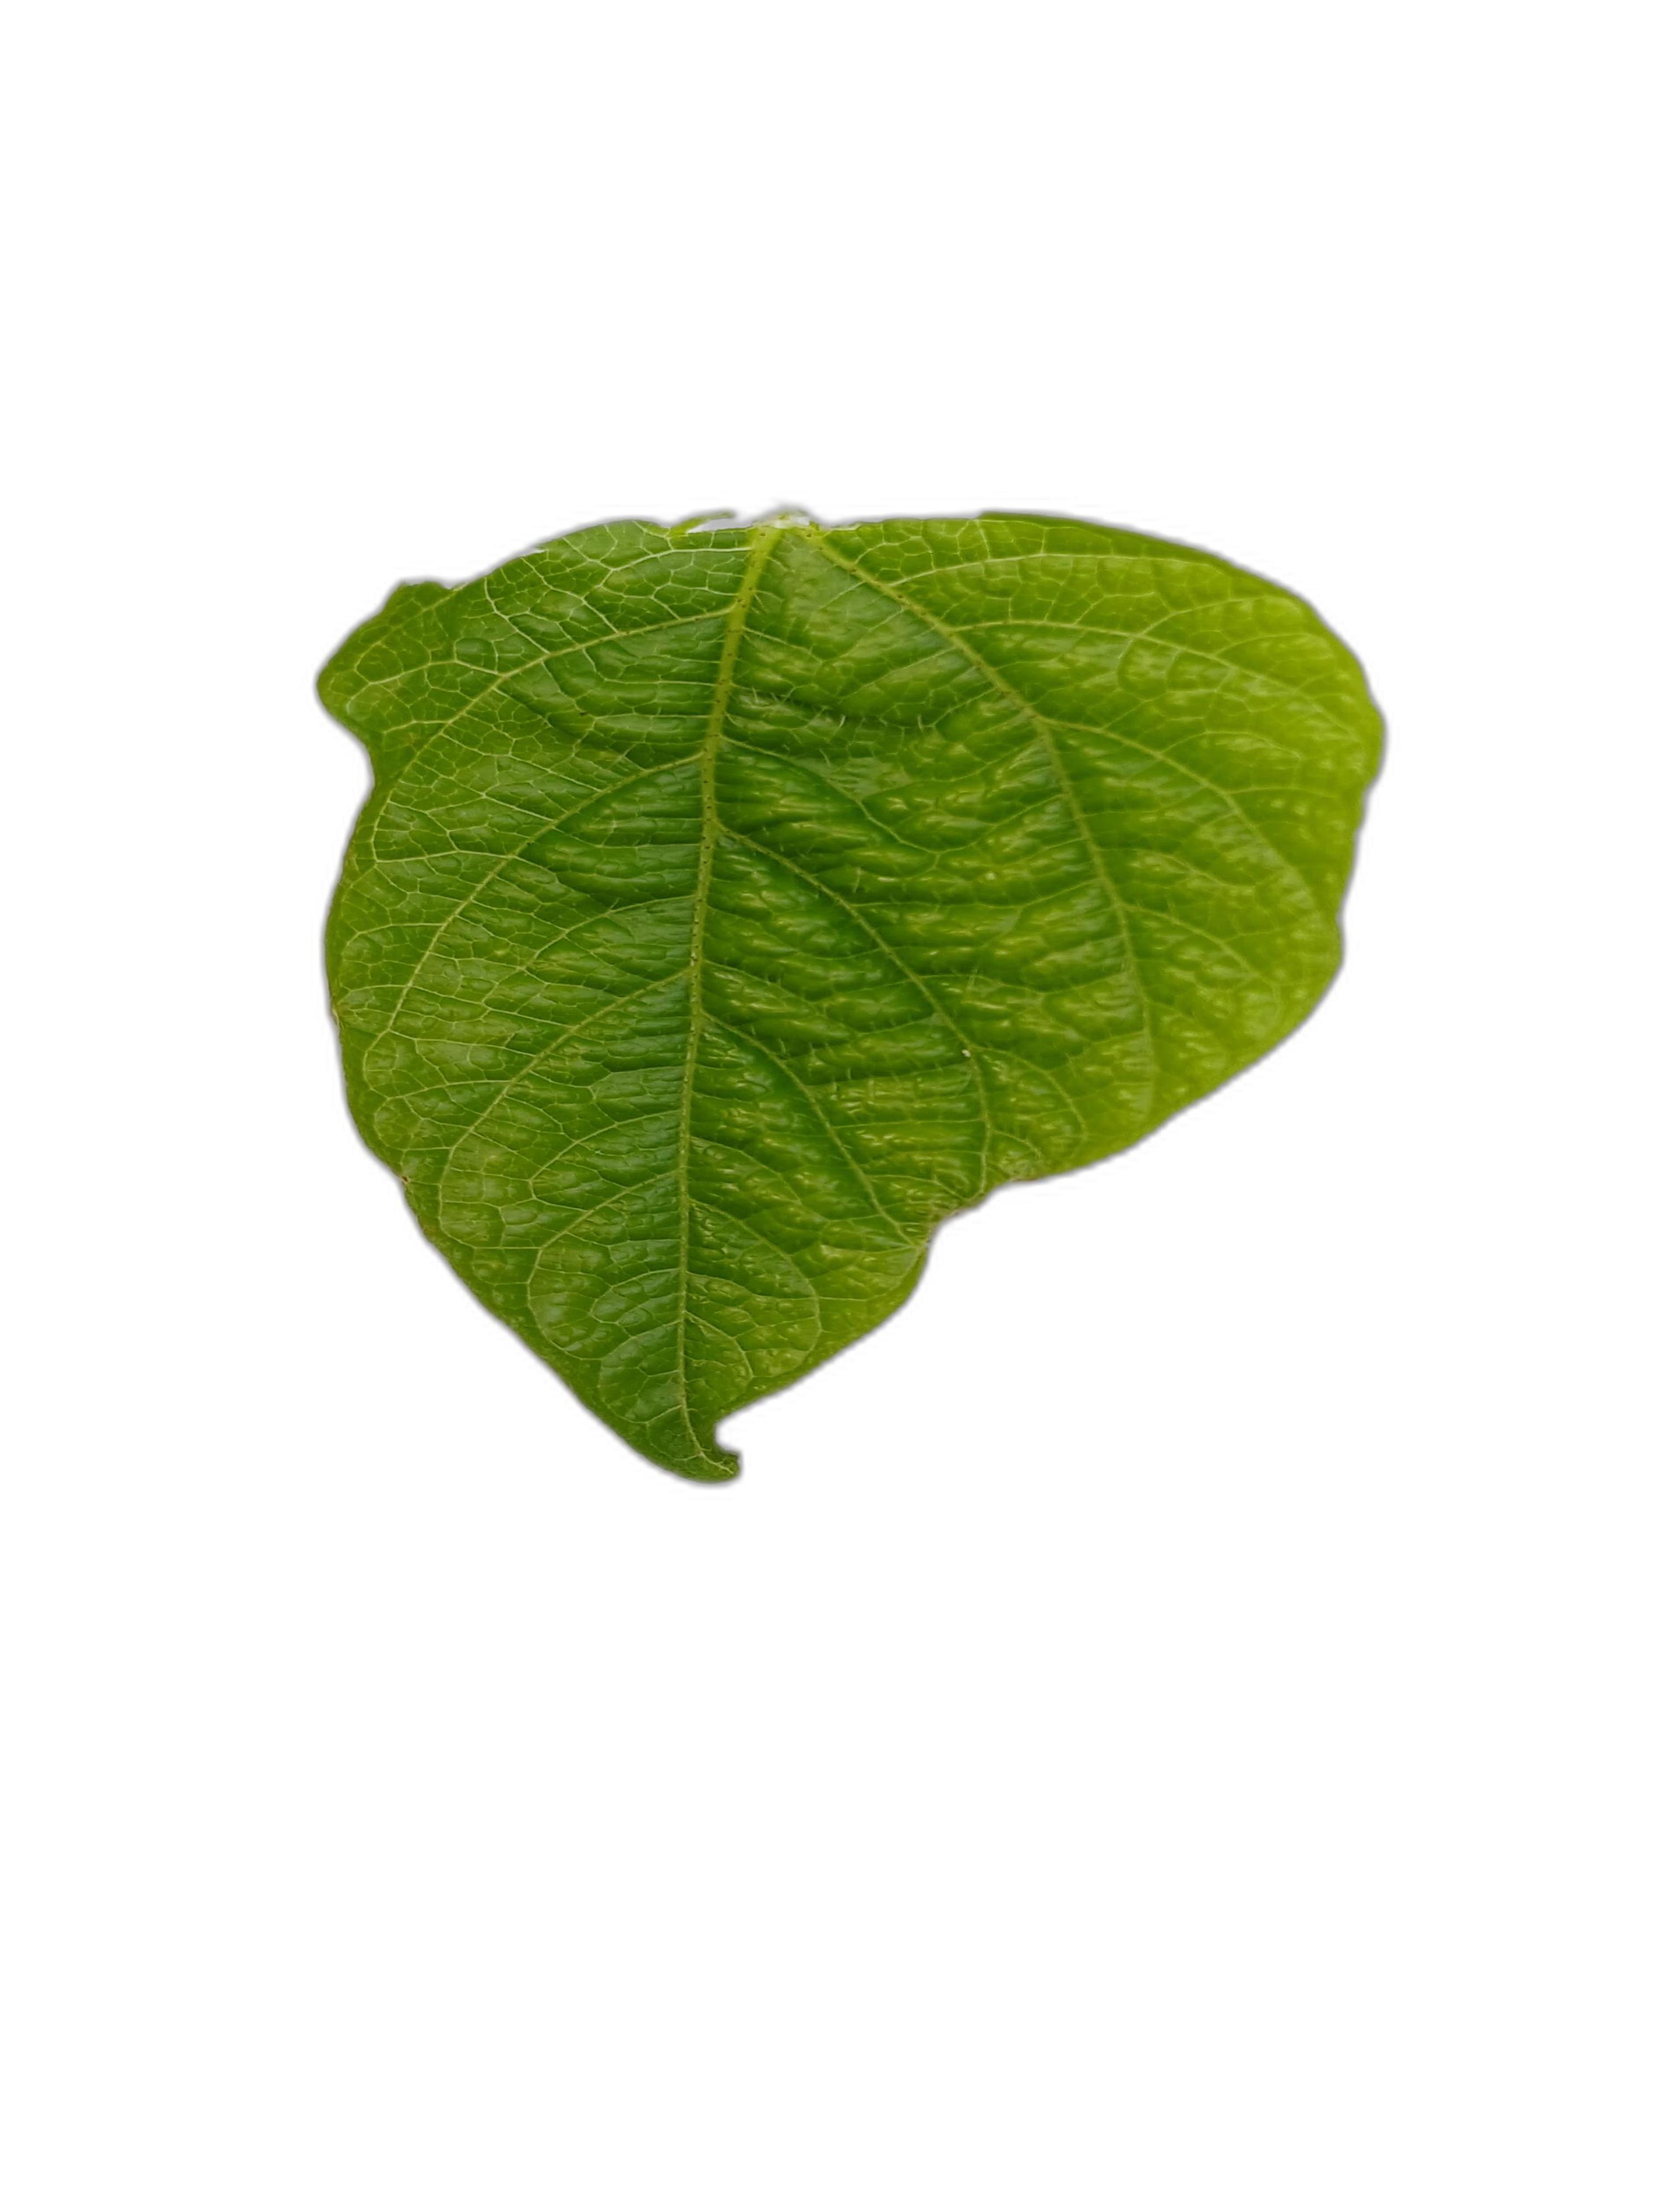
Label: Leaf Crinkle